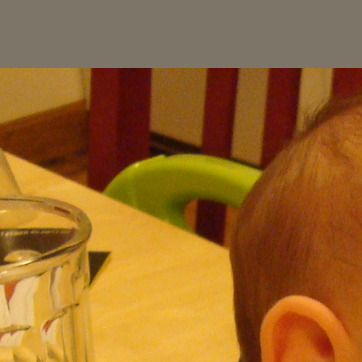
Material: plastic